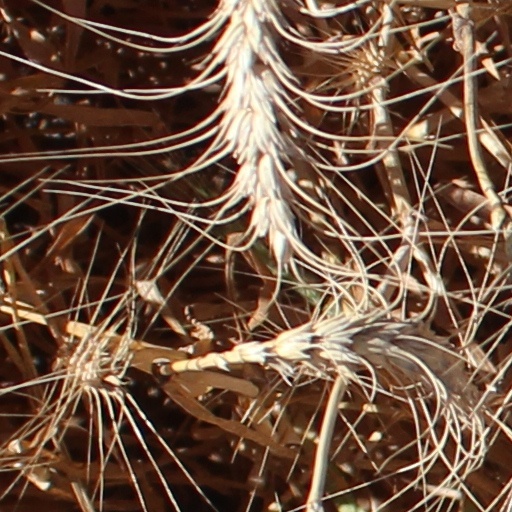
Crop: wheat